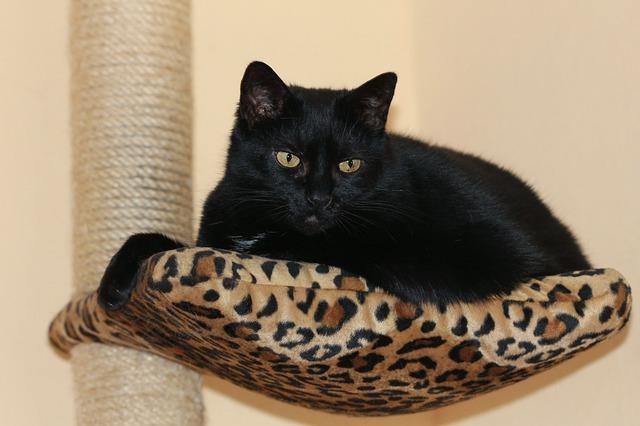
cat